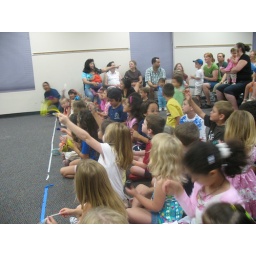
Dan Brinkman, the Balloonatic, came to the library and entertained the kids in an exciting program filled with balloons animals and fun!